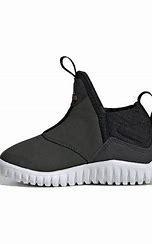
Brand: adidas
Model: Rapidazen I